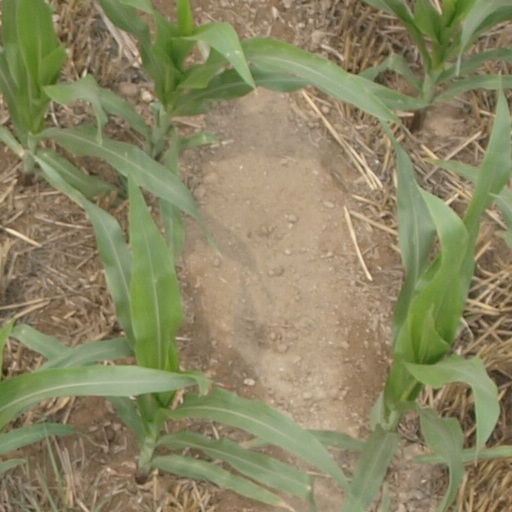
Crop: maize; corn